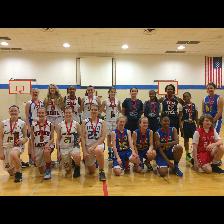
Label: Human